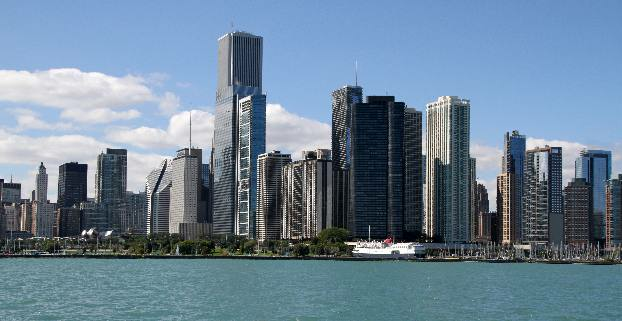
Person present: No